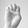
ASL letter: E